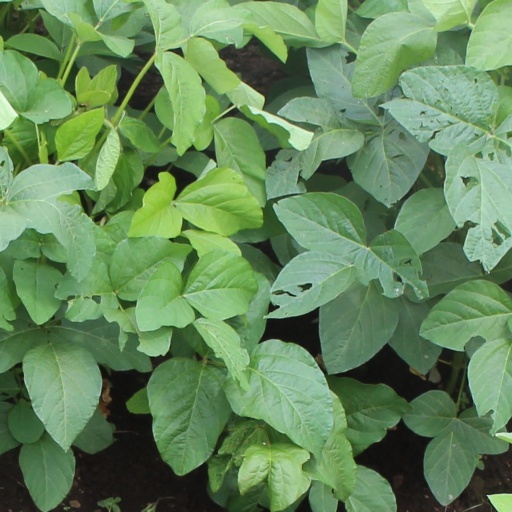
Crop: soybean